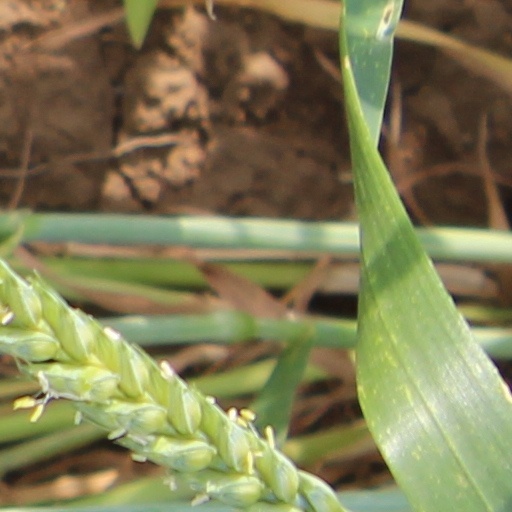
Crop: wheat